New York State Route 375

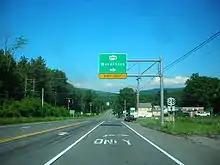
NY 28 at NY 375

NY 375 begins at an intersection with NY 28 (the Onteora Trail) in the community of West Hurley. The route progresses northward through a densely populated area, passing residential homes and commercial buildings. The highway at the intersection with Pine Street, passing a local sports field, and leaving West Hurley for the rural parts of the Catskill Park. The route continues to wind, and after a distance, intersects the eastern terminus of Maverick Road (County Route 43). The route continues northward, passing the Woodstock Golf Club before entering the hamlet of Woodstock, where NY 375 ends at an intersection with NY 212 (Mill Hill Road) just outside Woodstock.